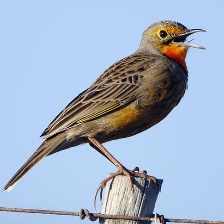
Species: CAPE LONGCLAW
Scientific name: MACRONYX CAPENSIS